List of diplomatic missions of Uzbekistan

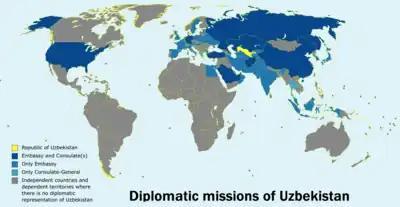
Diplomatic missions of Uzbekistan

This is a list of diplomatic missions of Uzbekistan. The landlocked Central Asian state straddles an interesting political divide within the spheres of influence of Russia, China and the Islamic world. Simultaneously Uzbekistan seeks its economic and political fortunes by forging ties with both the United States and the European Union, notwithstanding criticism of the country's poor human rights record. The country's diplomatic network reflects these competing priorities.